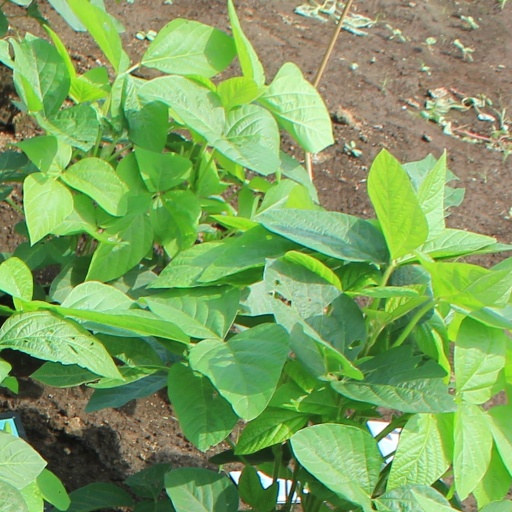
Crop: soybean